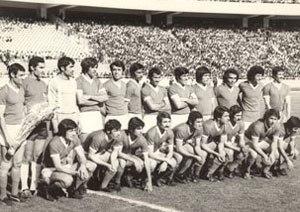
Le PAS Téhéran Football Club, plus couramment abrégé en PAS Téhéran, est un ancien club iranien de football fondé en 1963 et disparu en 2007 et basé à Ekbatan, quartier de la ville de Téhéran, la capitale du pays.